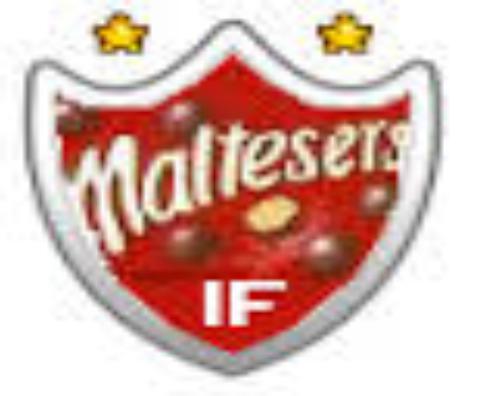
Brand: Maltesers
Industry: Food